Chemical synapse

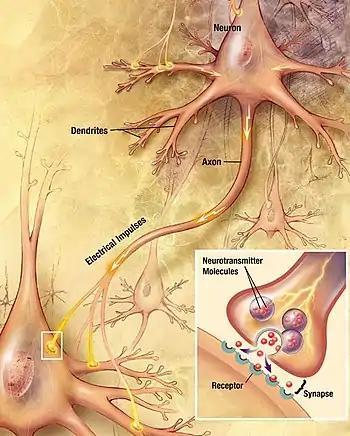
Artistic interpretation of the major elements in chemical synaptic transmission. An electrochemical wave called an action potential travels along the axon of a neuron. When the action potential reaches the presynaptic terminal, it provokes the release of a synaptic vesicle, secreting its quanta of neurotransmitter molecules. The neurotransmitter binds to chemical receptor molecules located in the membrane of another neuron, the postsynaptic neuron, on the opposite side of the synaptic cleft.

Chemical synapses are biological junctions through which neurons' signals can be sent to each other and to non-neuronal cells such as those in muscles or glands. Chemical synapses allow neurons to form circuits within the central nervous system. They are crucial to the biological computations that underlie perception and thought. They allow the nervous system to connect to and control other systems of the body.